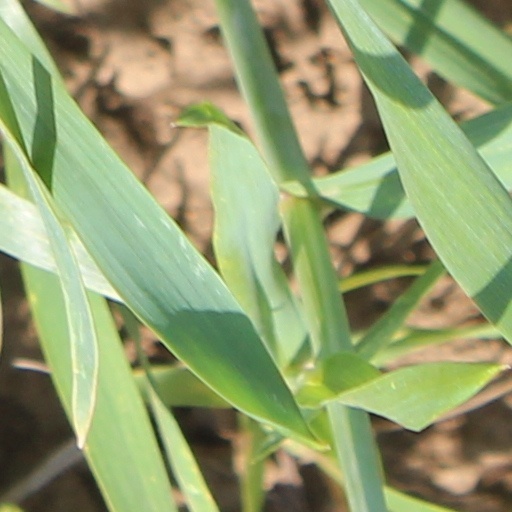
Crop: wheat